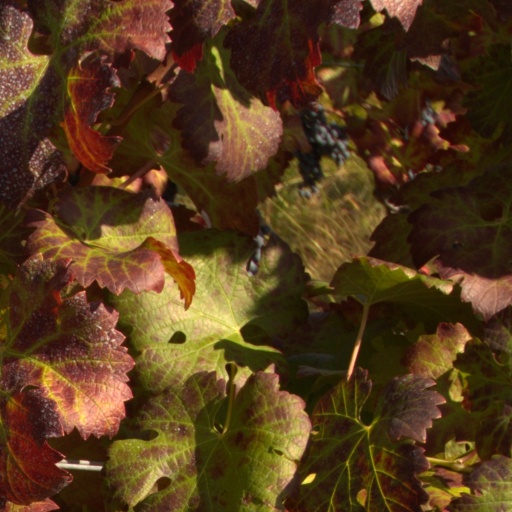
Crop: grape